Changshu Christian Church

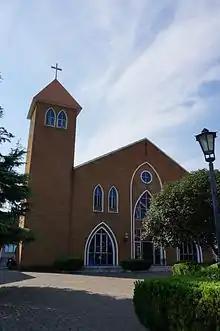
Changshu Christian Church in October 2014.

Changshu Christian Church is a Protestant church located in Changshu, Jiangsu, China.